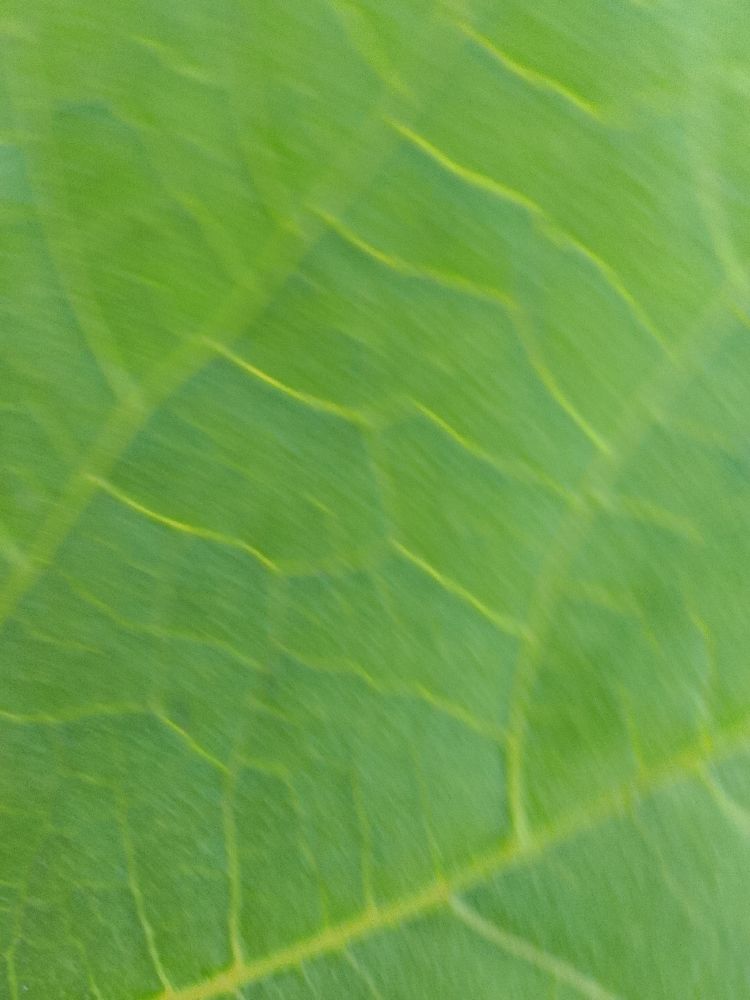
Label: healthy